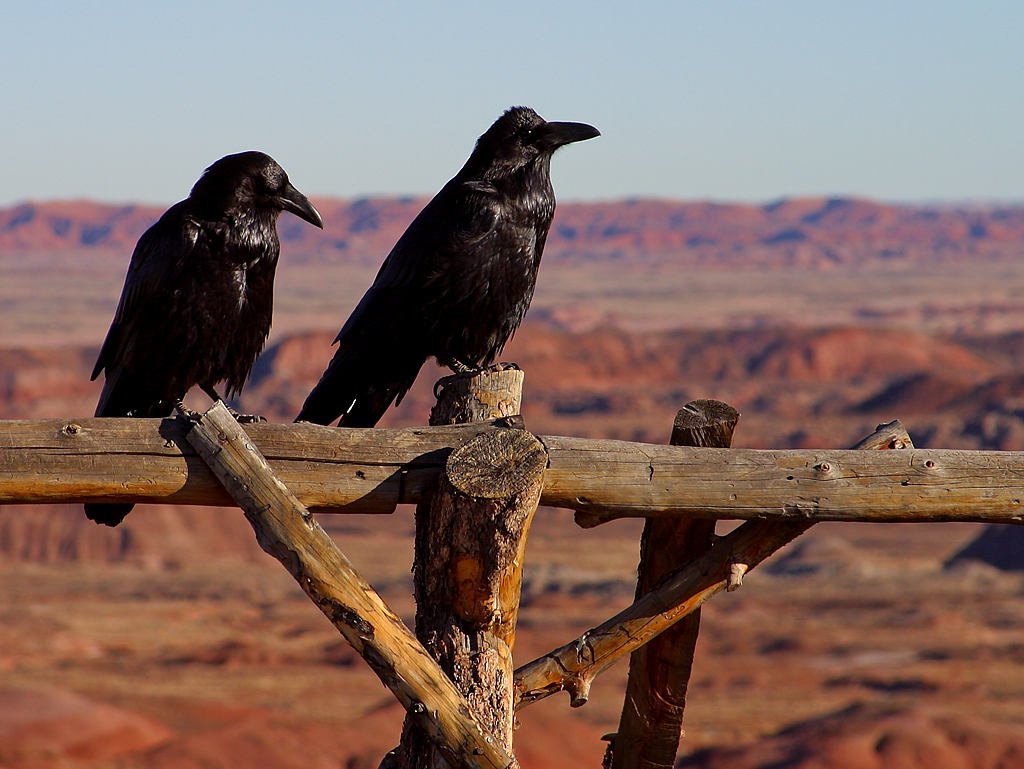
landscape, nature, branch, bird, fence, wildlife, beak, eagle, black, fauna, bird of prey, birds, vertebrate, raven, dig, wood fence, perching bird